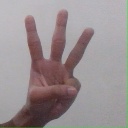
अक्षर: व